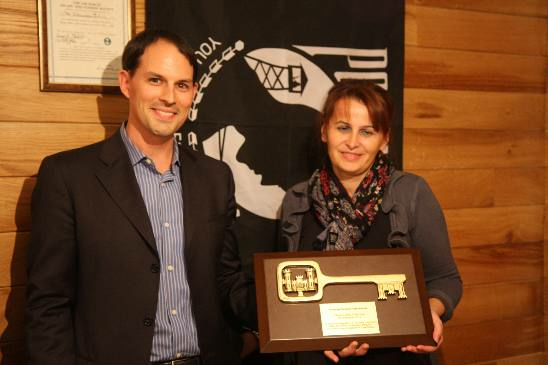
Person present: Yes